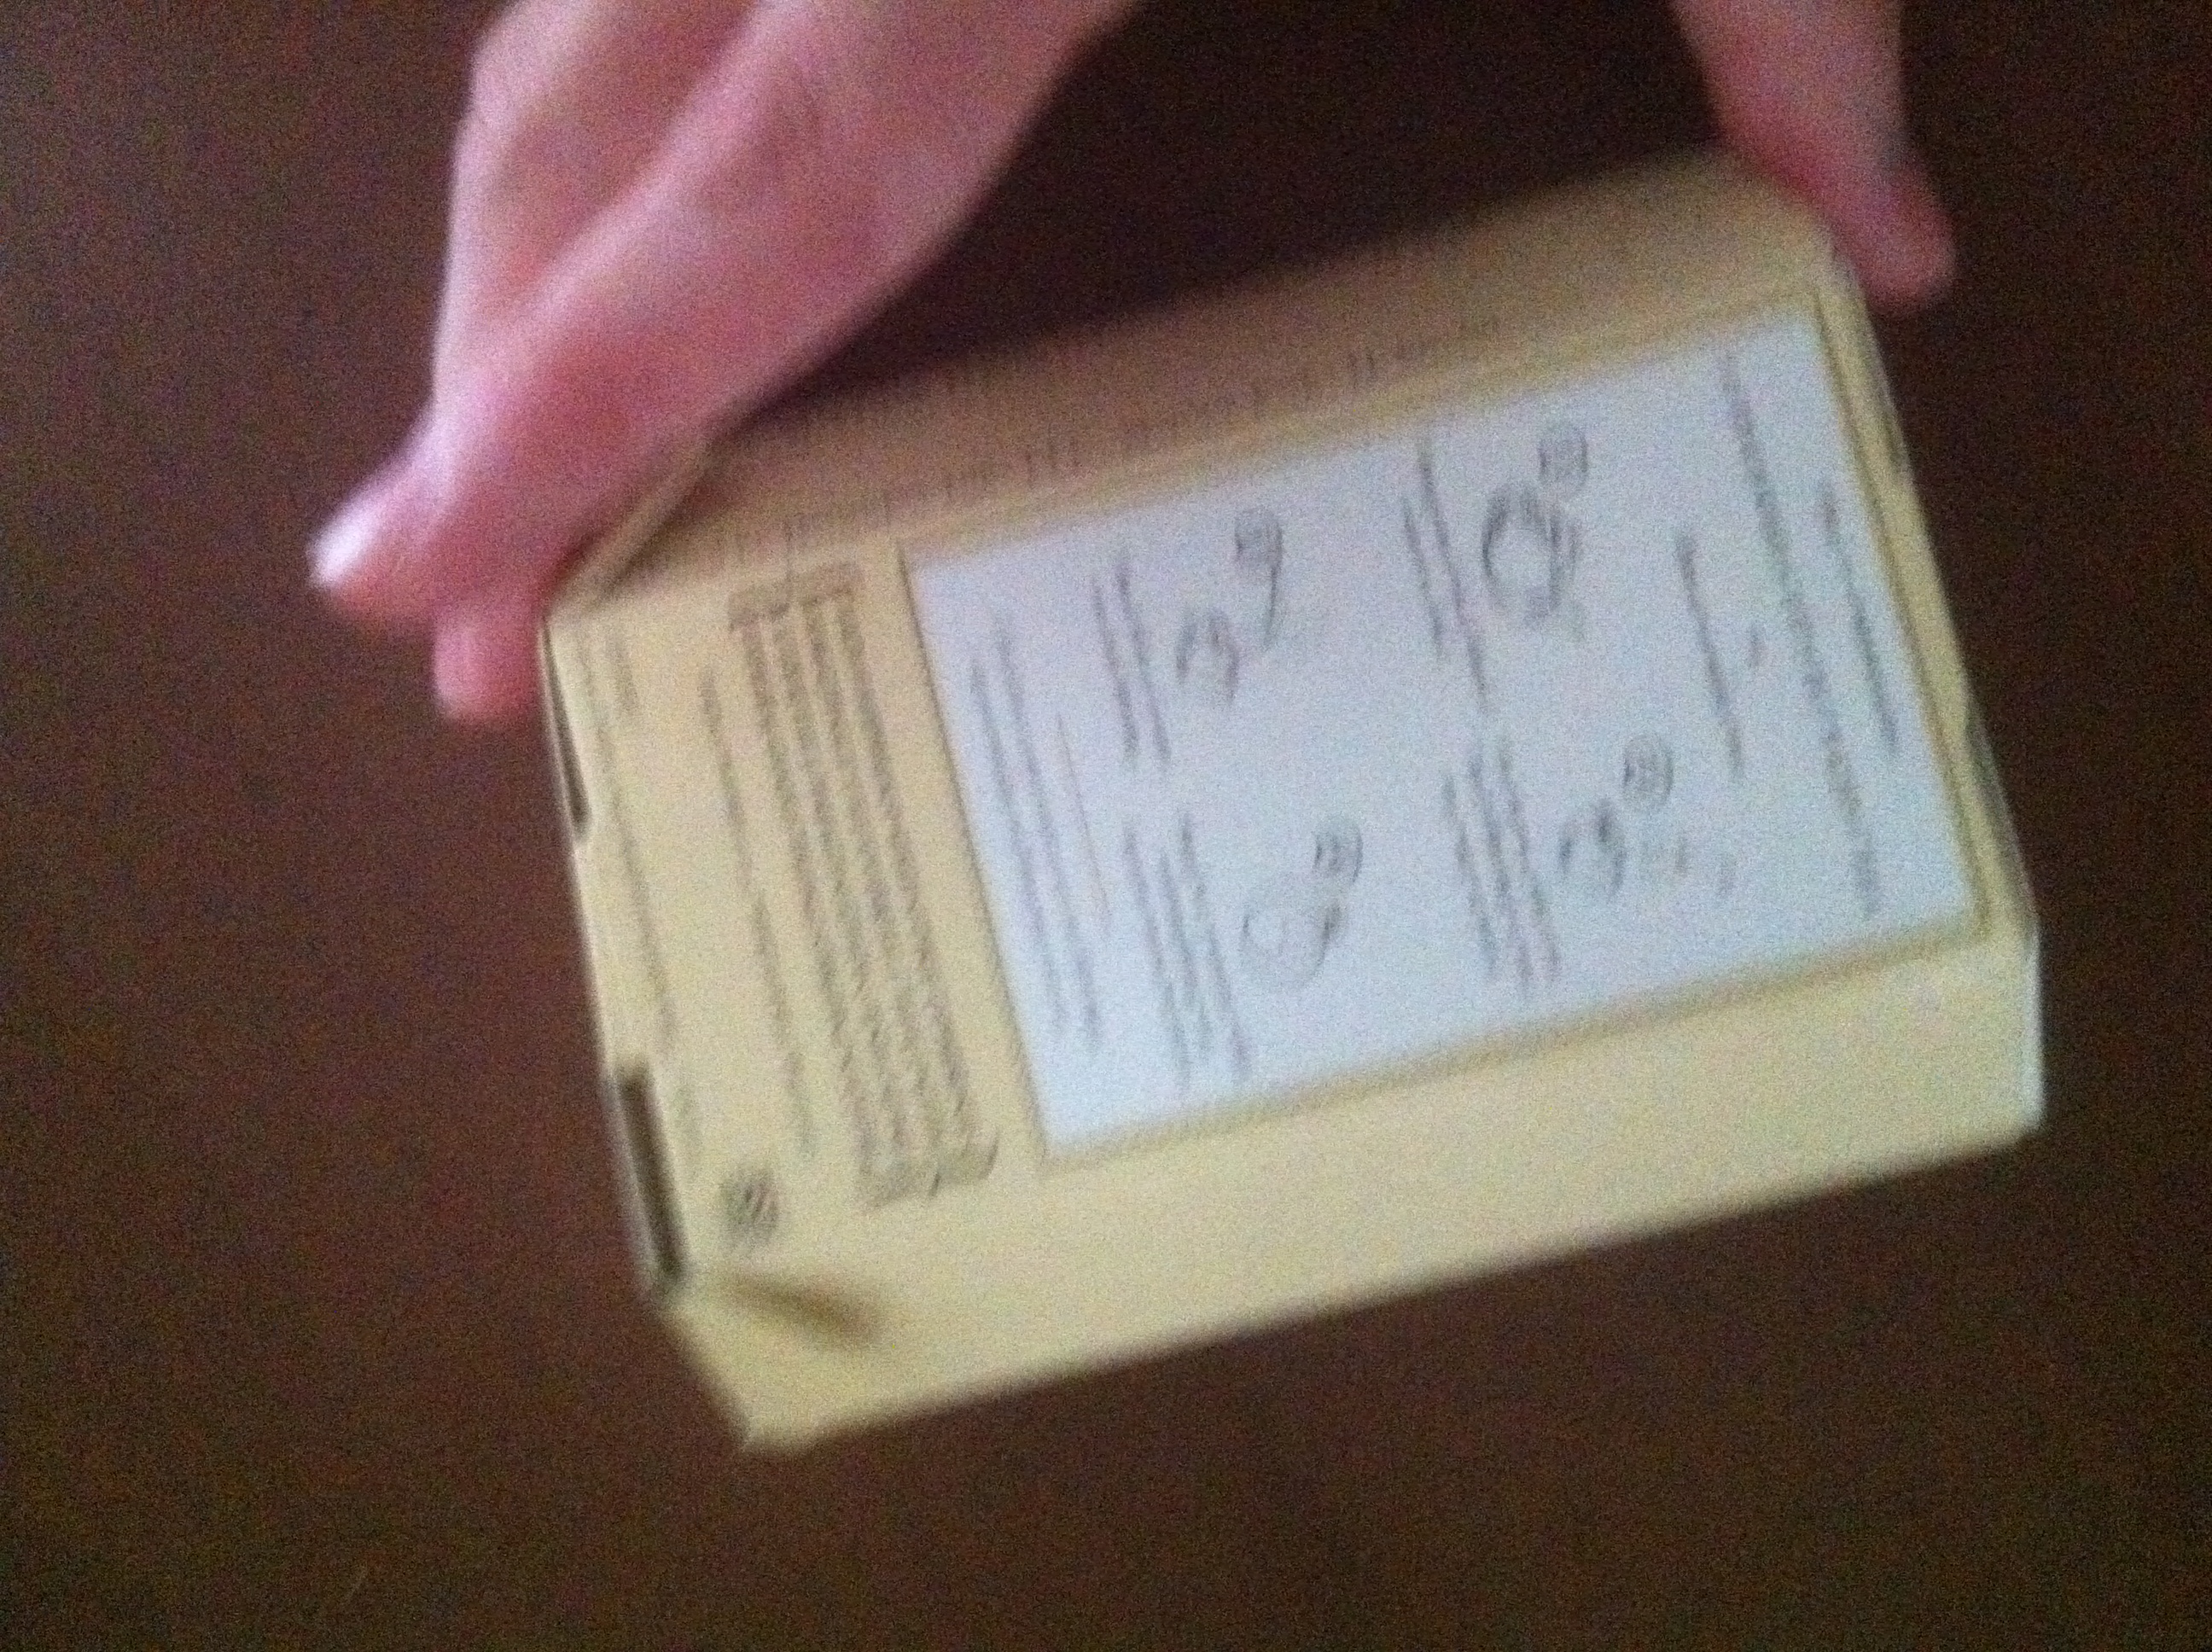Question: What type of tea is this?
Answer: unanswerable